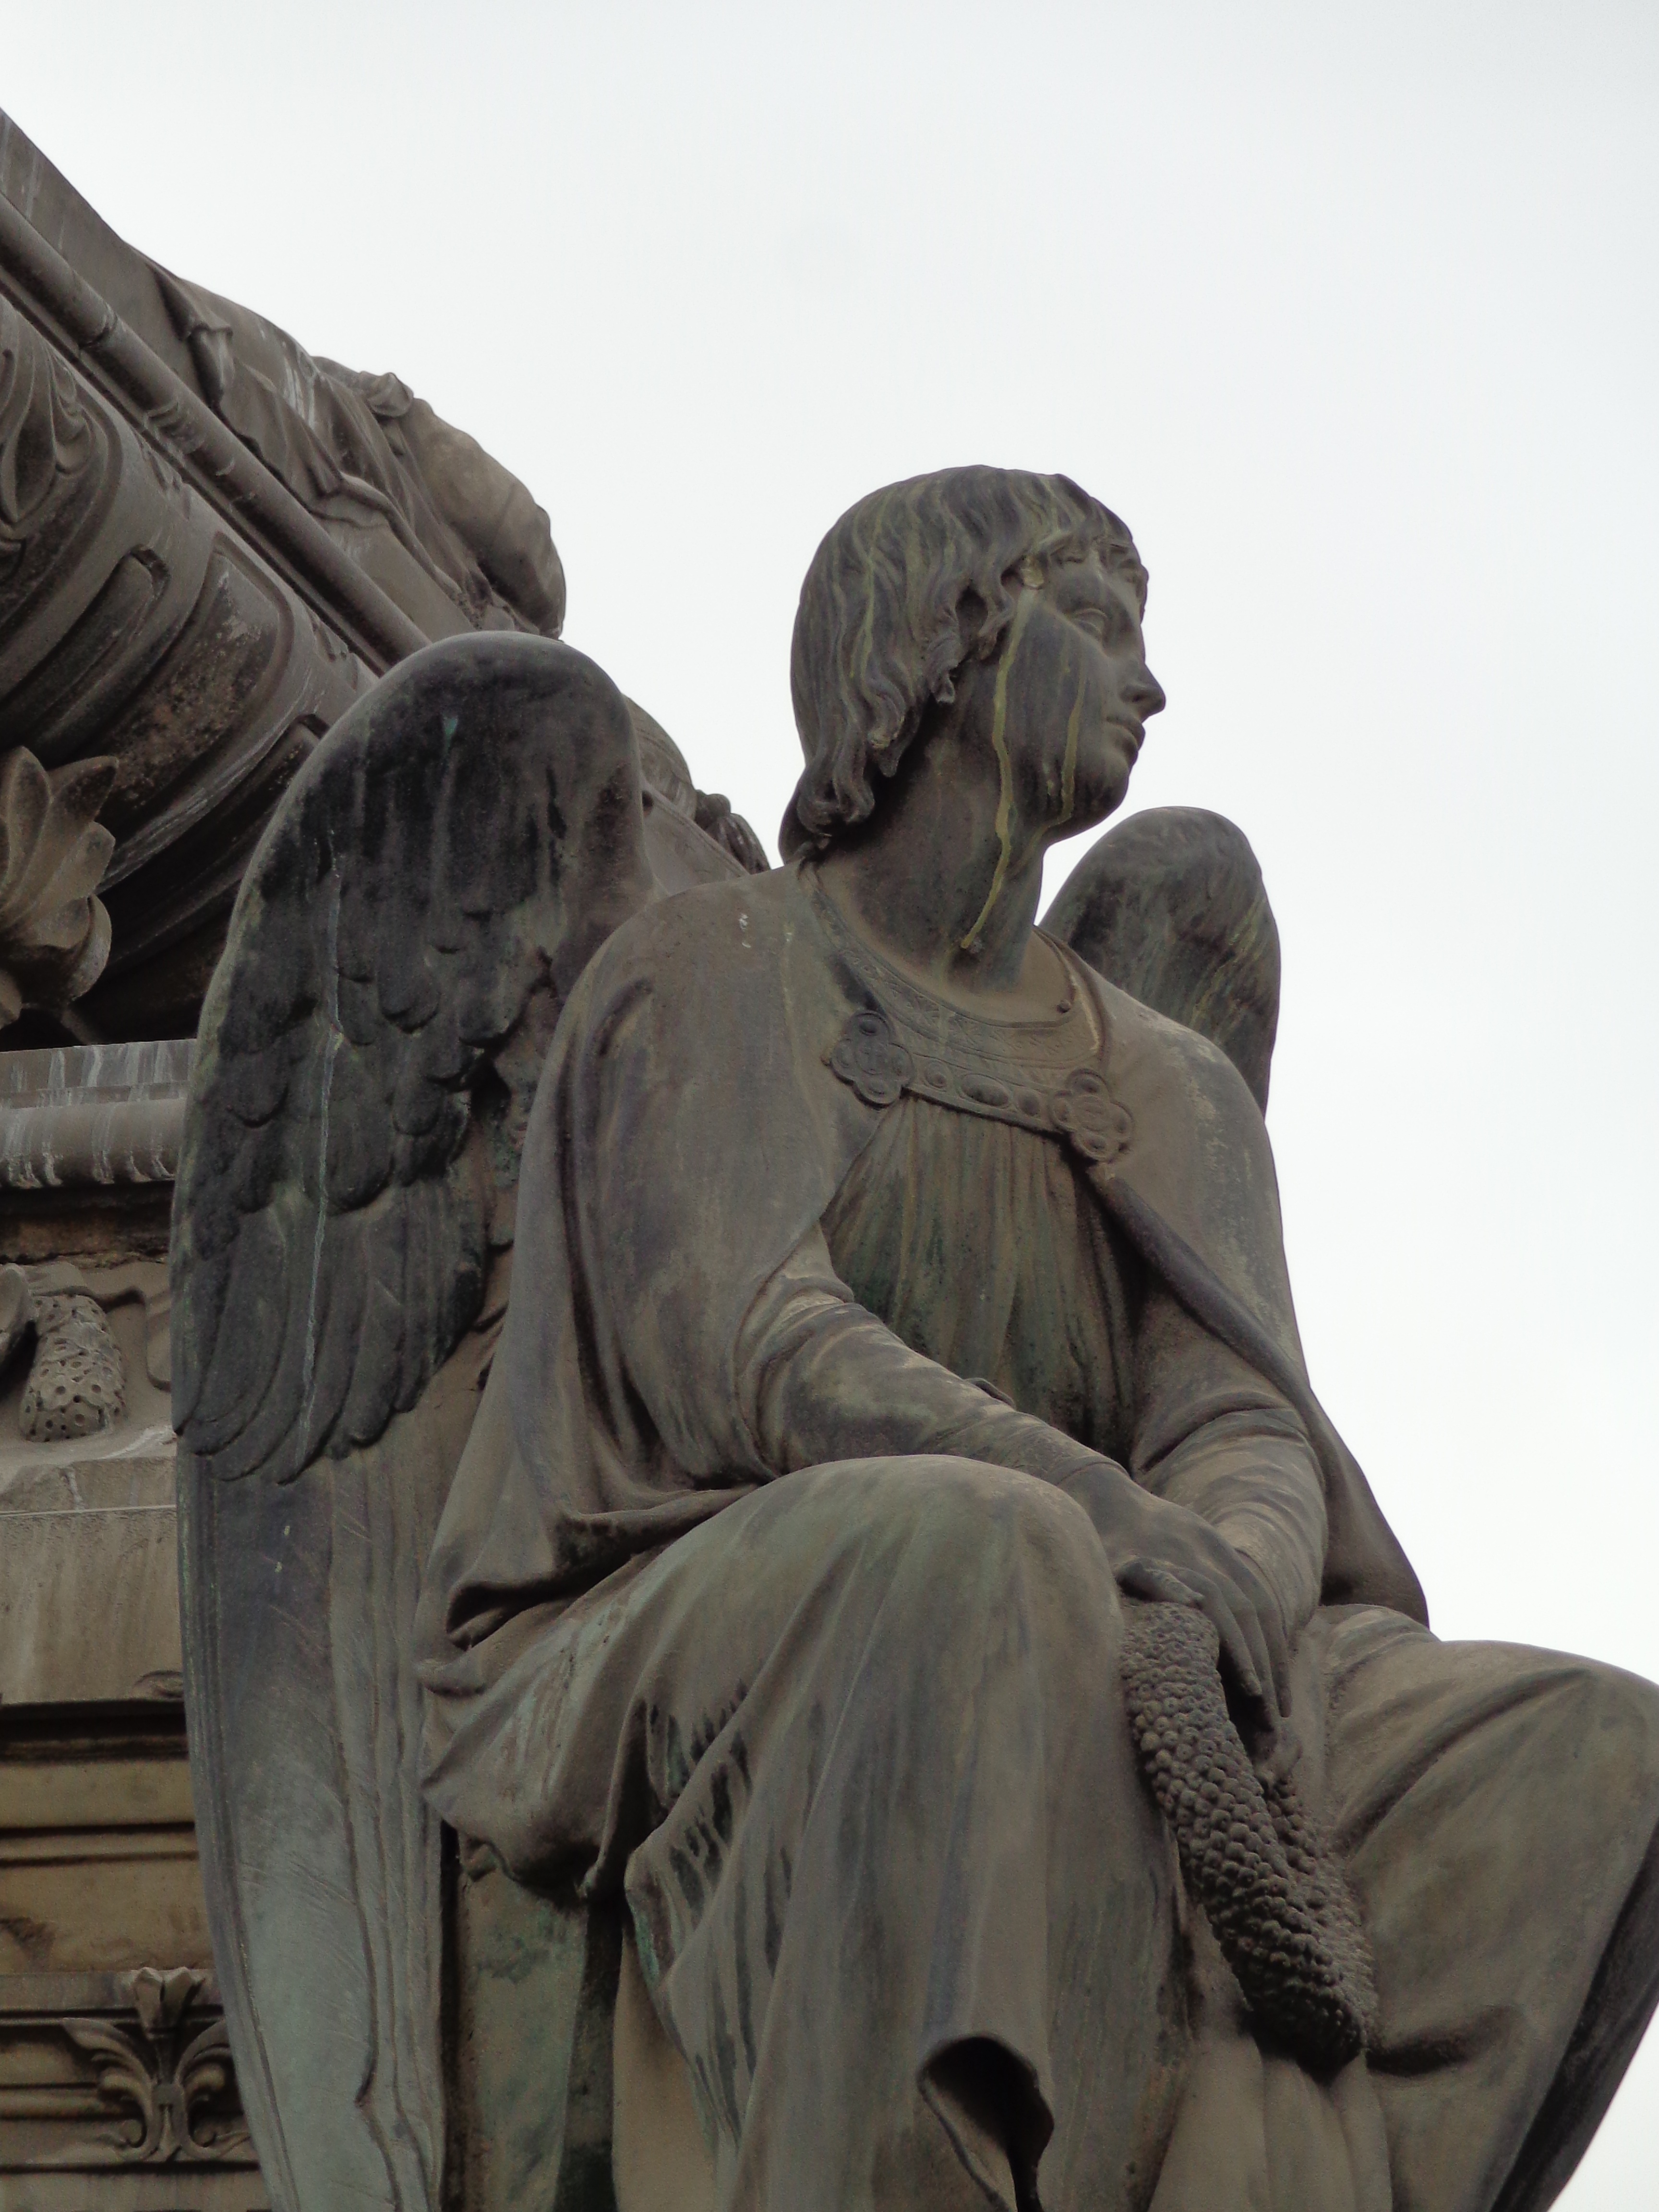
monument, statue, cemetery, sculpture, angel, art, temple, carving, priest, stone carving, ancient history